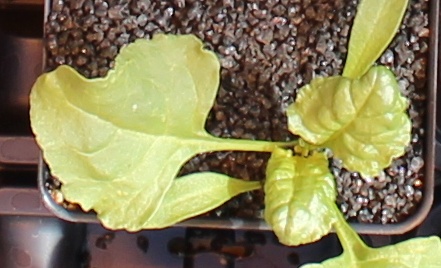
Label: Sugar beet